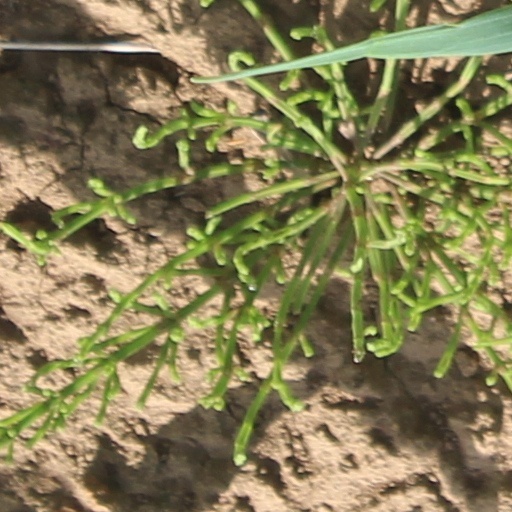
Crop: wheat